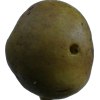
Label: pear